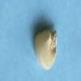
Maize quality: Good